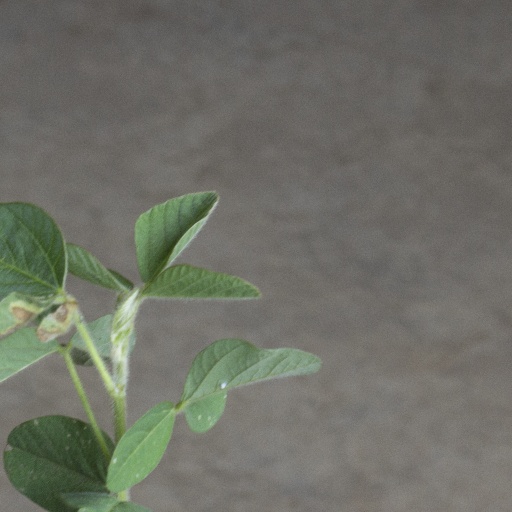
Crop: soybean